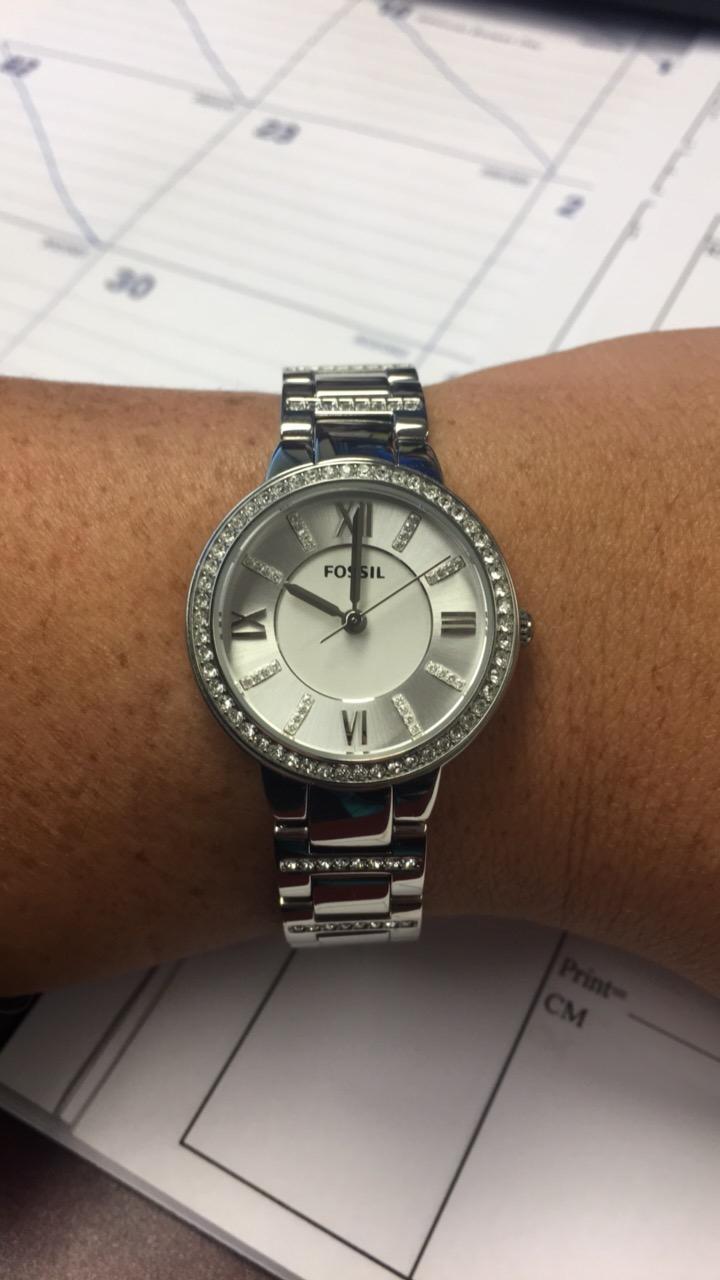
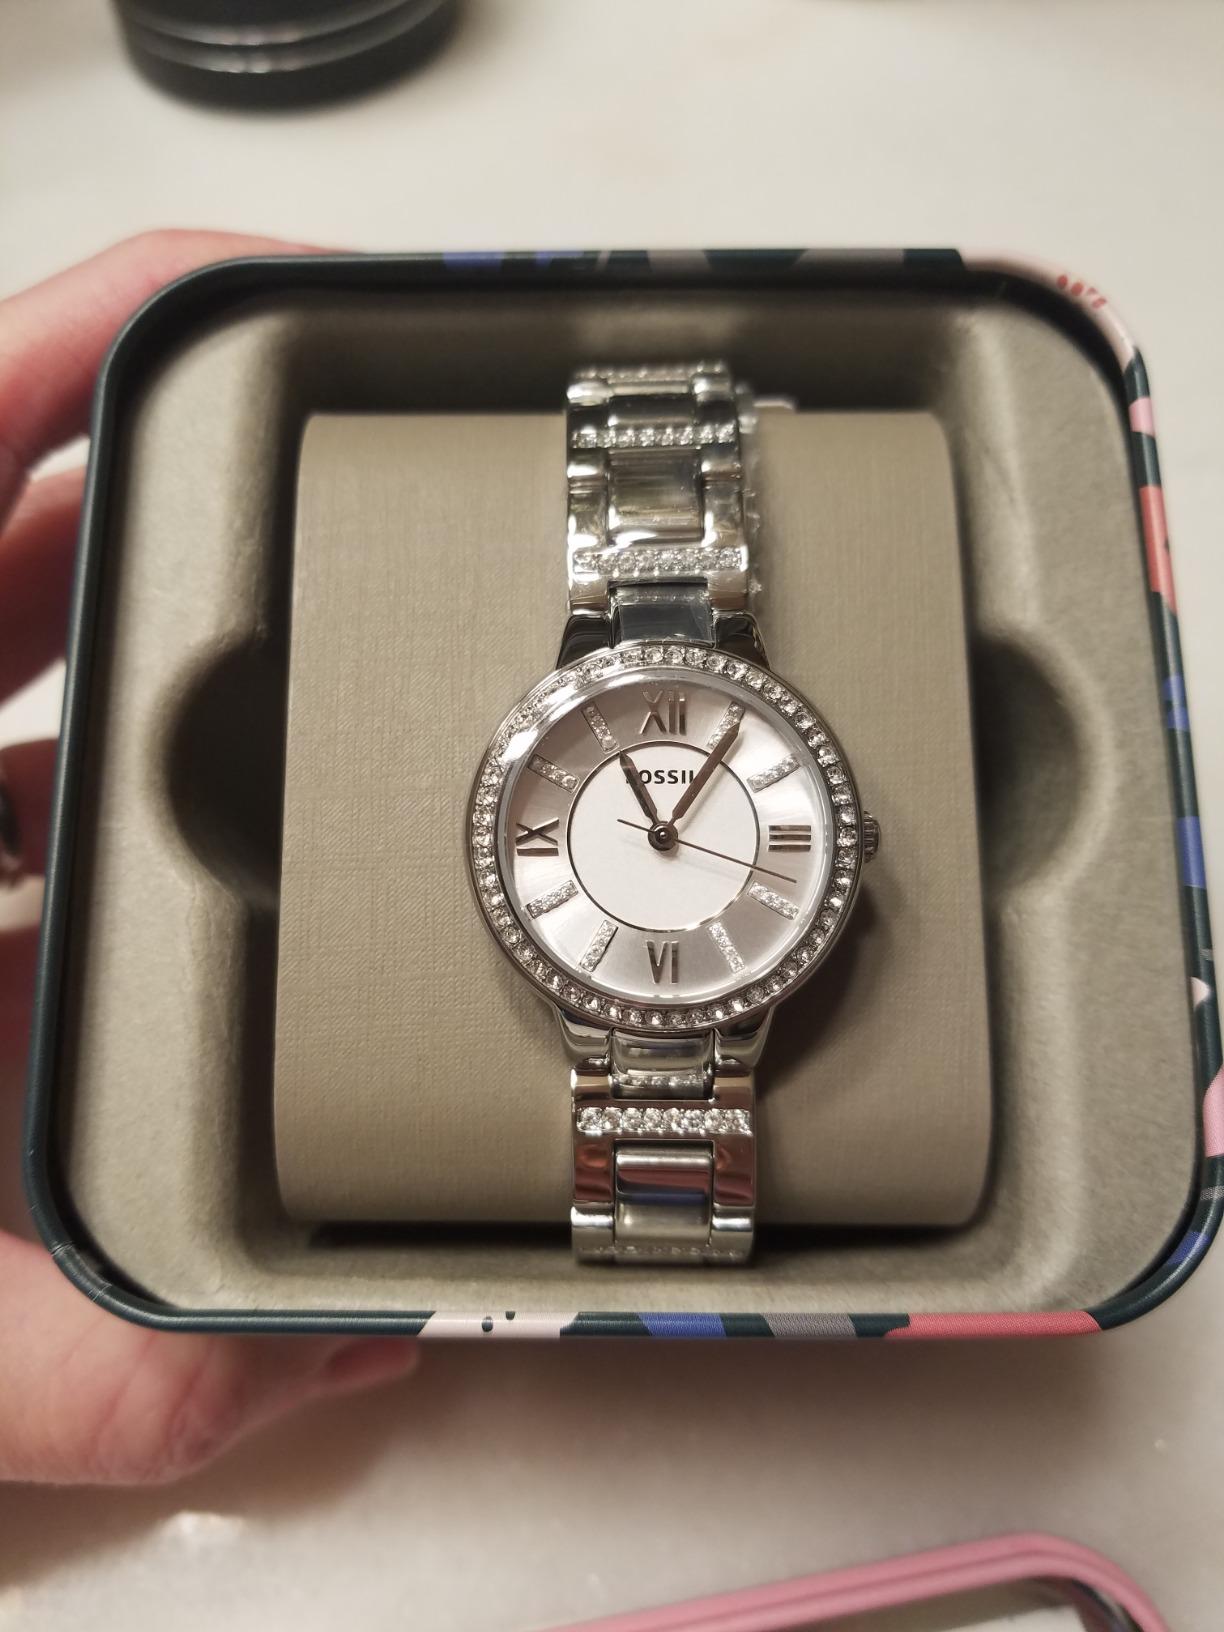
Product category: accessories_watch
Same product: yes